Window Water Baby Moving

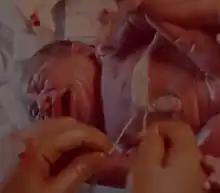
Screenshot showing the cutting of the newborn's umbilical cord

Window Water Baby Moving is an experimental short film by Stan Brakhage, filmed in November 1958 and released in 1959. The film documents the birth of the director's first child, his daughter Myrrena, by his then-wife Jane Brakhage, later known as Jane Wodening.